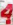
Number: 4